Southern pastel frog

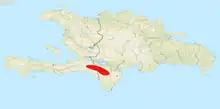
Distribution of "Eleutherodactylus leoncei" (known range in red).

This species is restricted to the Massif de la Selle in Haiti, and Sierra de Bahoruco in the Dominican Republic, Hispaniola. It has been recorded from 1,182 to 2,303 m asl.